Hamilton Apartments (Lancaster, Pennsylvania)

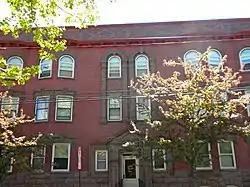
Hamilton Apartments, April 2010

The Hamilton Apartments are two historic apartment buildings which are located in Lancaster, Lancaster County, Pennsylvania. They were built in 1906, and are three-story brick and stone buildings.